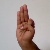
The image shows a hand gesture representing the letter 'F' in Indian Sign Language.